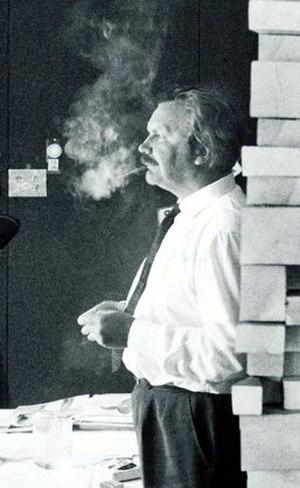
Tapio Veli Ilmari Wirkkala est un designer et sculpteur finlandais et une figure majeure du design de l'après-guerre.